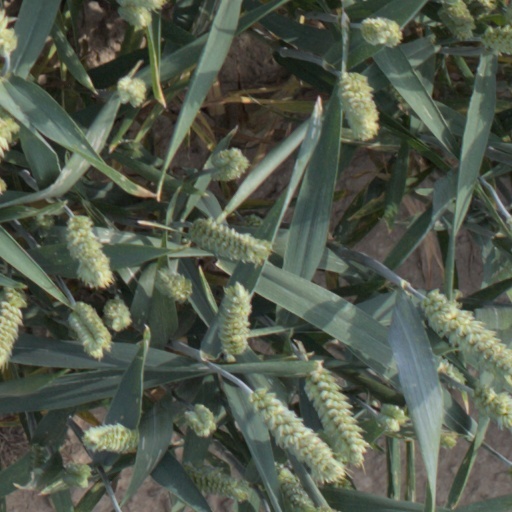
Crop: wheat